Griffin-Christopher House

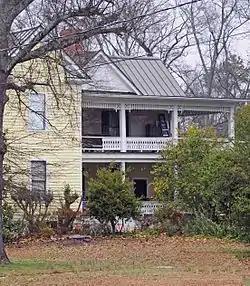
Griffin-Christopher House, February 2012

Griffin-Christopher House is a historic home located Pickens, Pickens County, South Carolina. It was built in 1887, and is a two-story, frame "L"-plan, I-house with a two-story rear addition. It features a two-tiered full-height front and side porches with Folk Victorian decorative elements including jig-saw cut wood trim.